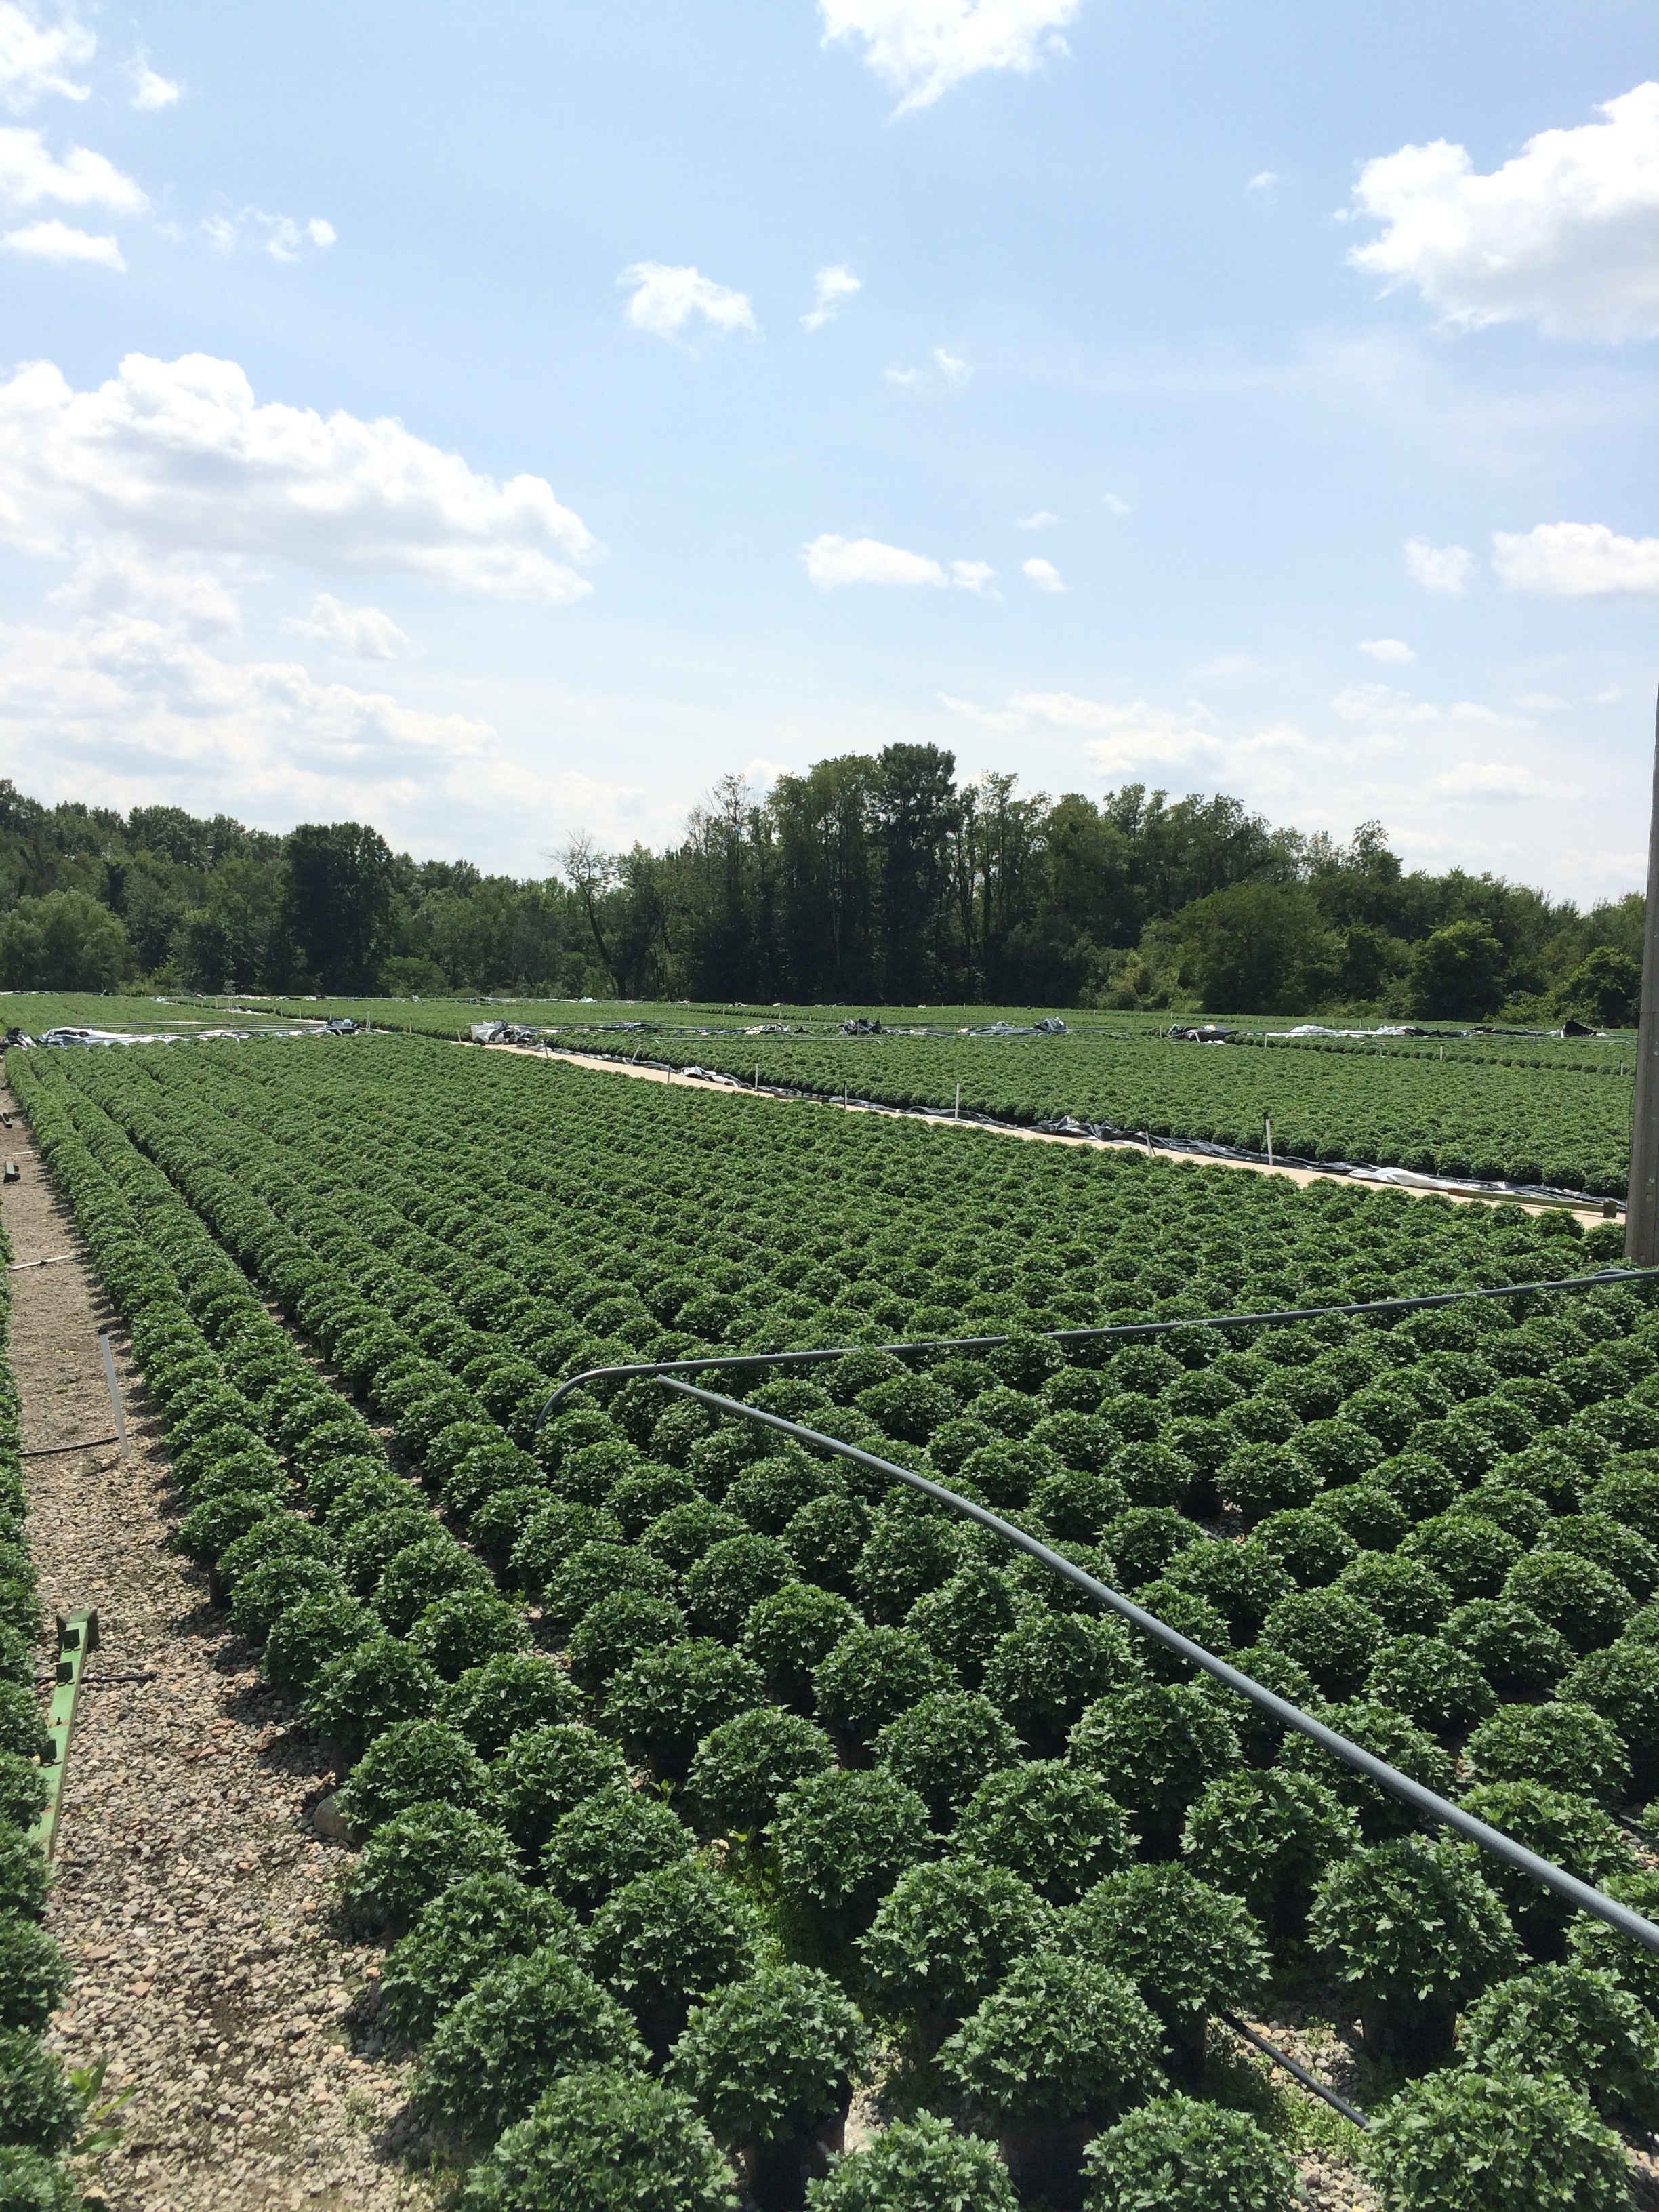
field, farm, flower, produce, crop, soil, agriculture, garden, greenhouse, plantation, chrysanthemum, grower